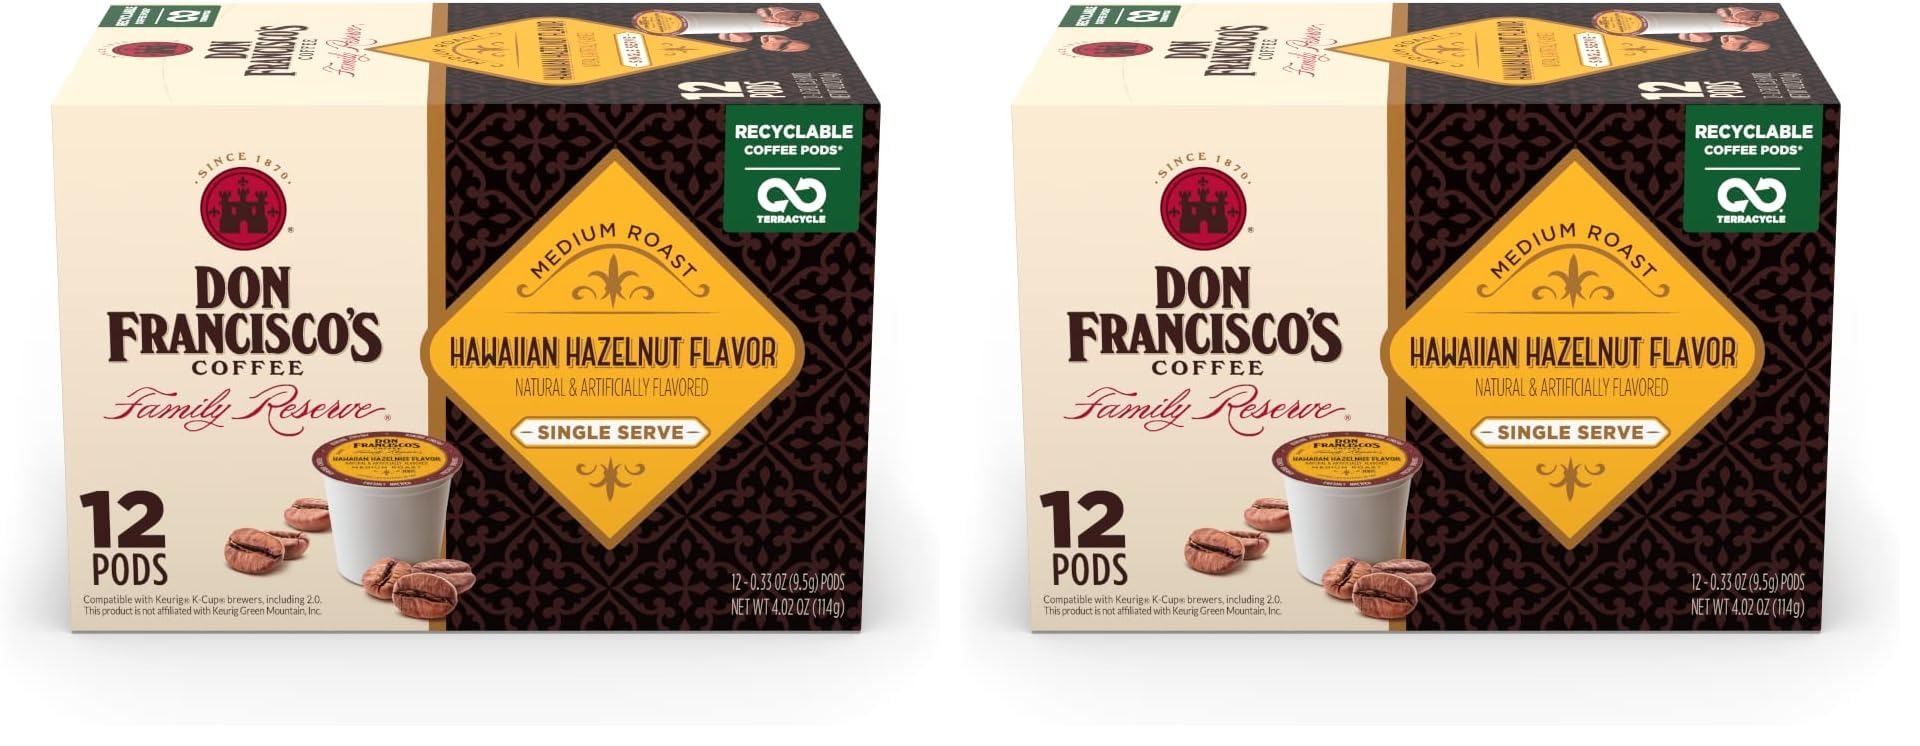
Item Name: Don Francisco’s Hawaiian Hazelnut Flavored Medium Roast Coffee Pods - 12 Count - Recyclable Single-Serve Coffee Pods, Compatible with your K- Cup Keurig Coffee Maker (Including 2.0) (Pack of 2)
Bullet Point 1: FLAVORFUL, RICH NUTTY, AROMA: Rich hazelnut aroma and hints of coconut flavor, this blend of premium Arabica coffees brings you an enchanting cup. Natural and artificially flavored.
Bullet Point 2: QUALITY IN EVERY CUP: Feel good about putting our 100% Arabica coffee into your coffee maker, knowing it’s blended, roasted and packed right here in the US.
Bullet Point 3: OUR FAMILY RESERVE COFFEE, serve in pods: Taste the storied quality and flavor of Don Francisco's Family Reserve within the modern convenience of single serve coffee pods. Compatible with your K-Cup Keurig Coffee Maker (including 2.0).
Bullet Point 4: SUSTAINABLY MINDED: Coffee Driven: Don Francisco's Coffee is committed to providing premium coffee with a greener footprint and promoting sustainable practices.
Bullet Point 5: FAMILY CRAFTED COFFEE since 1870: Inspired by four generations of expertise, we’ve carried on the legacy of sourcing the world’s best coffee beans and roasting them to perfection
Value: 24.0
Unit: Count

Price: 17.99